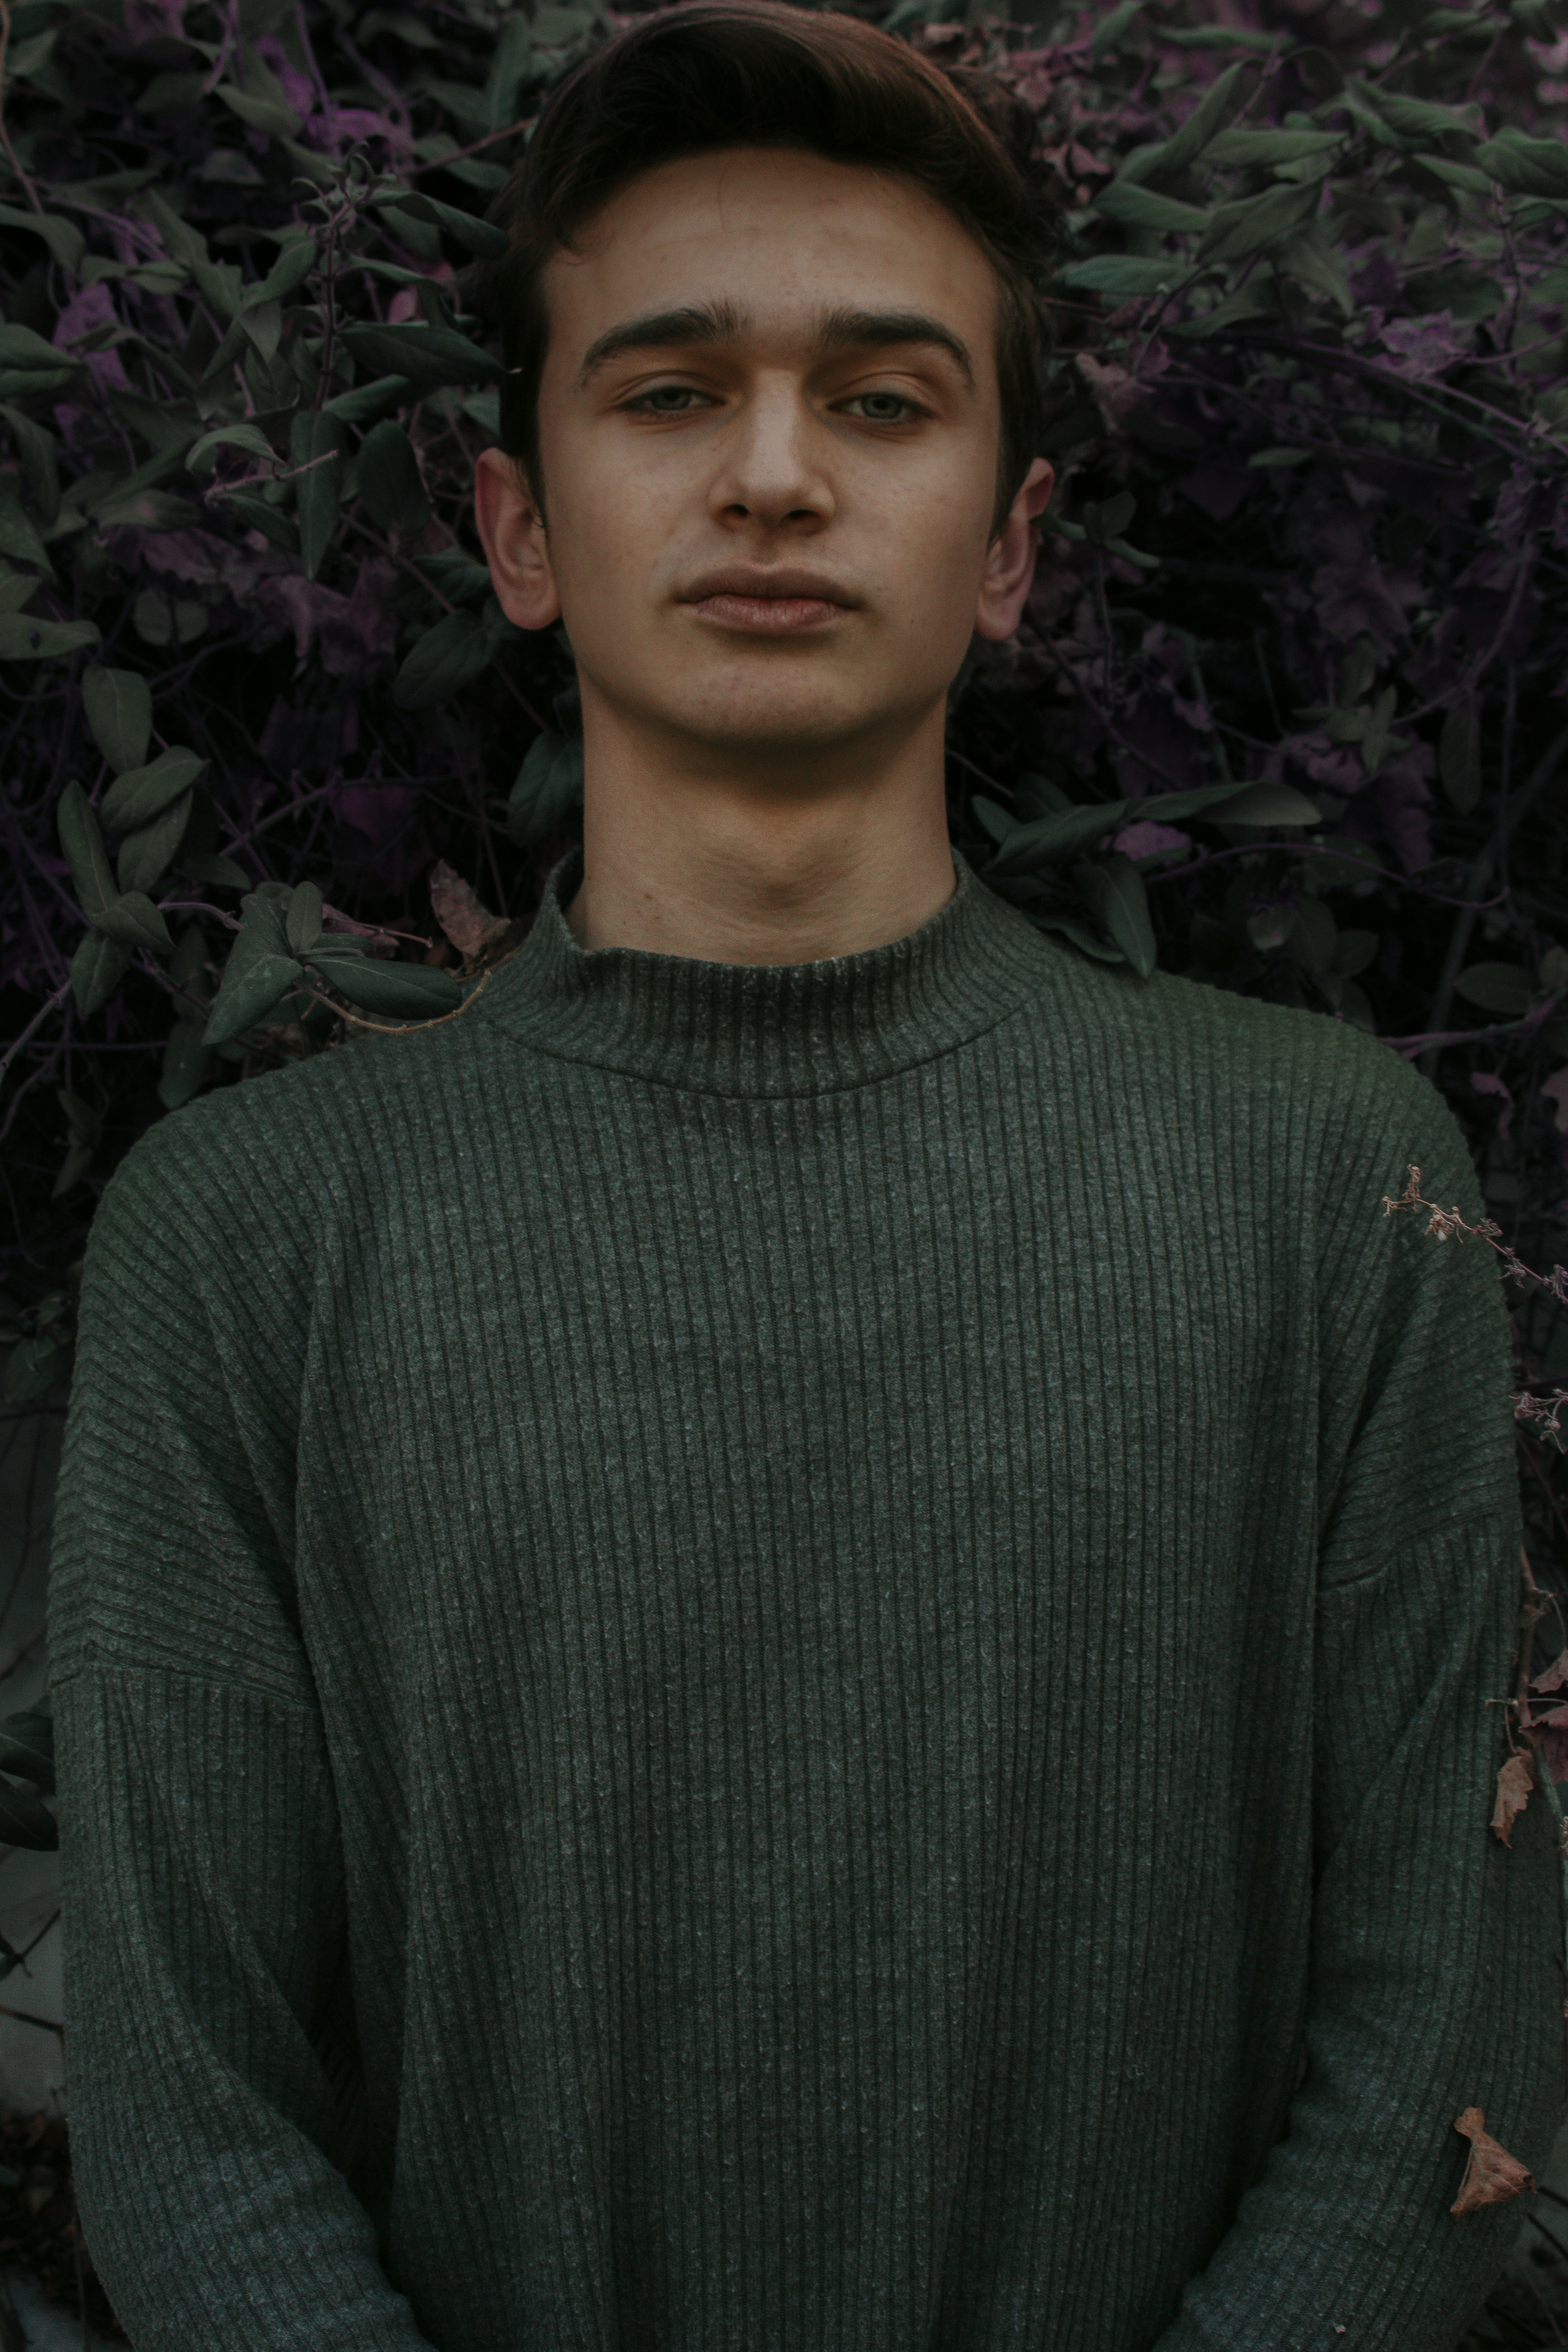
Gender: men